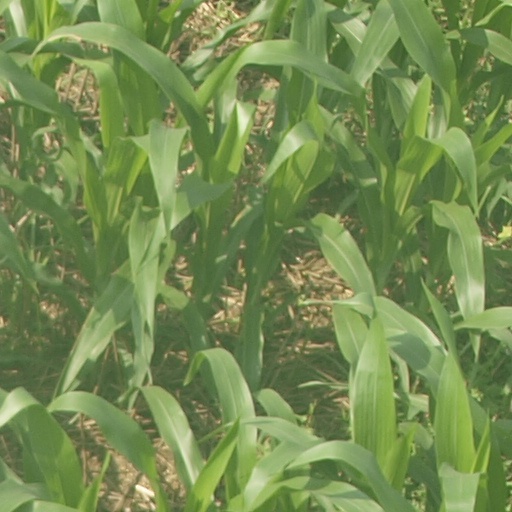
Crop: maize; corn